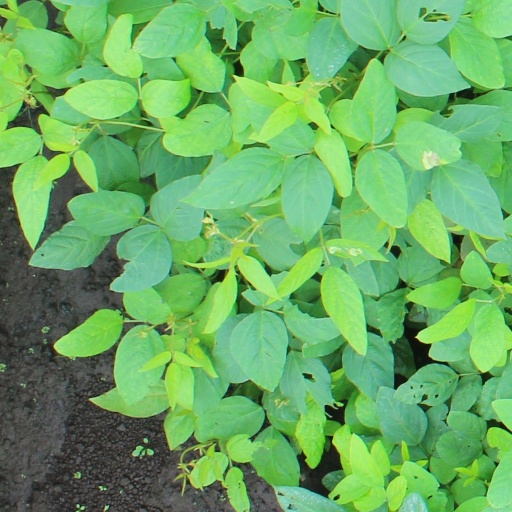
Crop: soybean